Edward Adamson

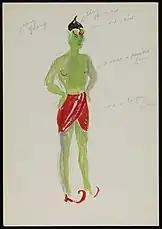
Painting of a genie costume design for Netherne pantomime by Adamson. Edward Adamson Archive, Wellcome.

The Medical Superintendent, the psychiatrist Eric Cunningham Dax (1908 - 2008), was impressed by Adamson's rapport at his lectures with the people who were compelled to live at Netherne. Dax asked him to facilitate a new research art studio at Netherne, to investigate the role of art in the diagnosis and treatment of mental disorder - a project maybe of its time. This project was the post-war continuation of the 1930s research at the Maudsley Hospital on art and psychosis (and mescaline) by the psychiatrists Eric Guttmann (1896–1948), Walter Maclay (1902–1964) and Francis Reitman (1905–1955) – the latter was Head of Clinical Research at Netherne from 1945.